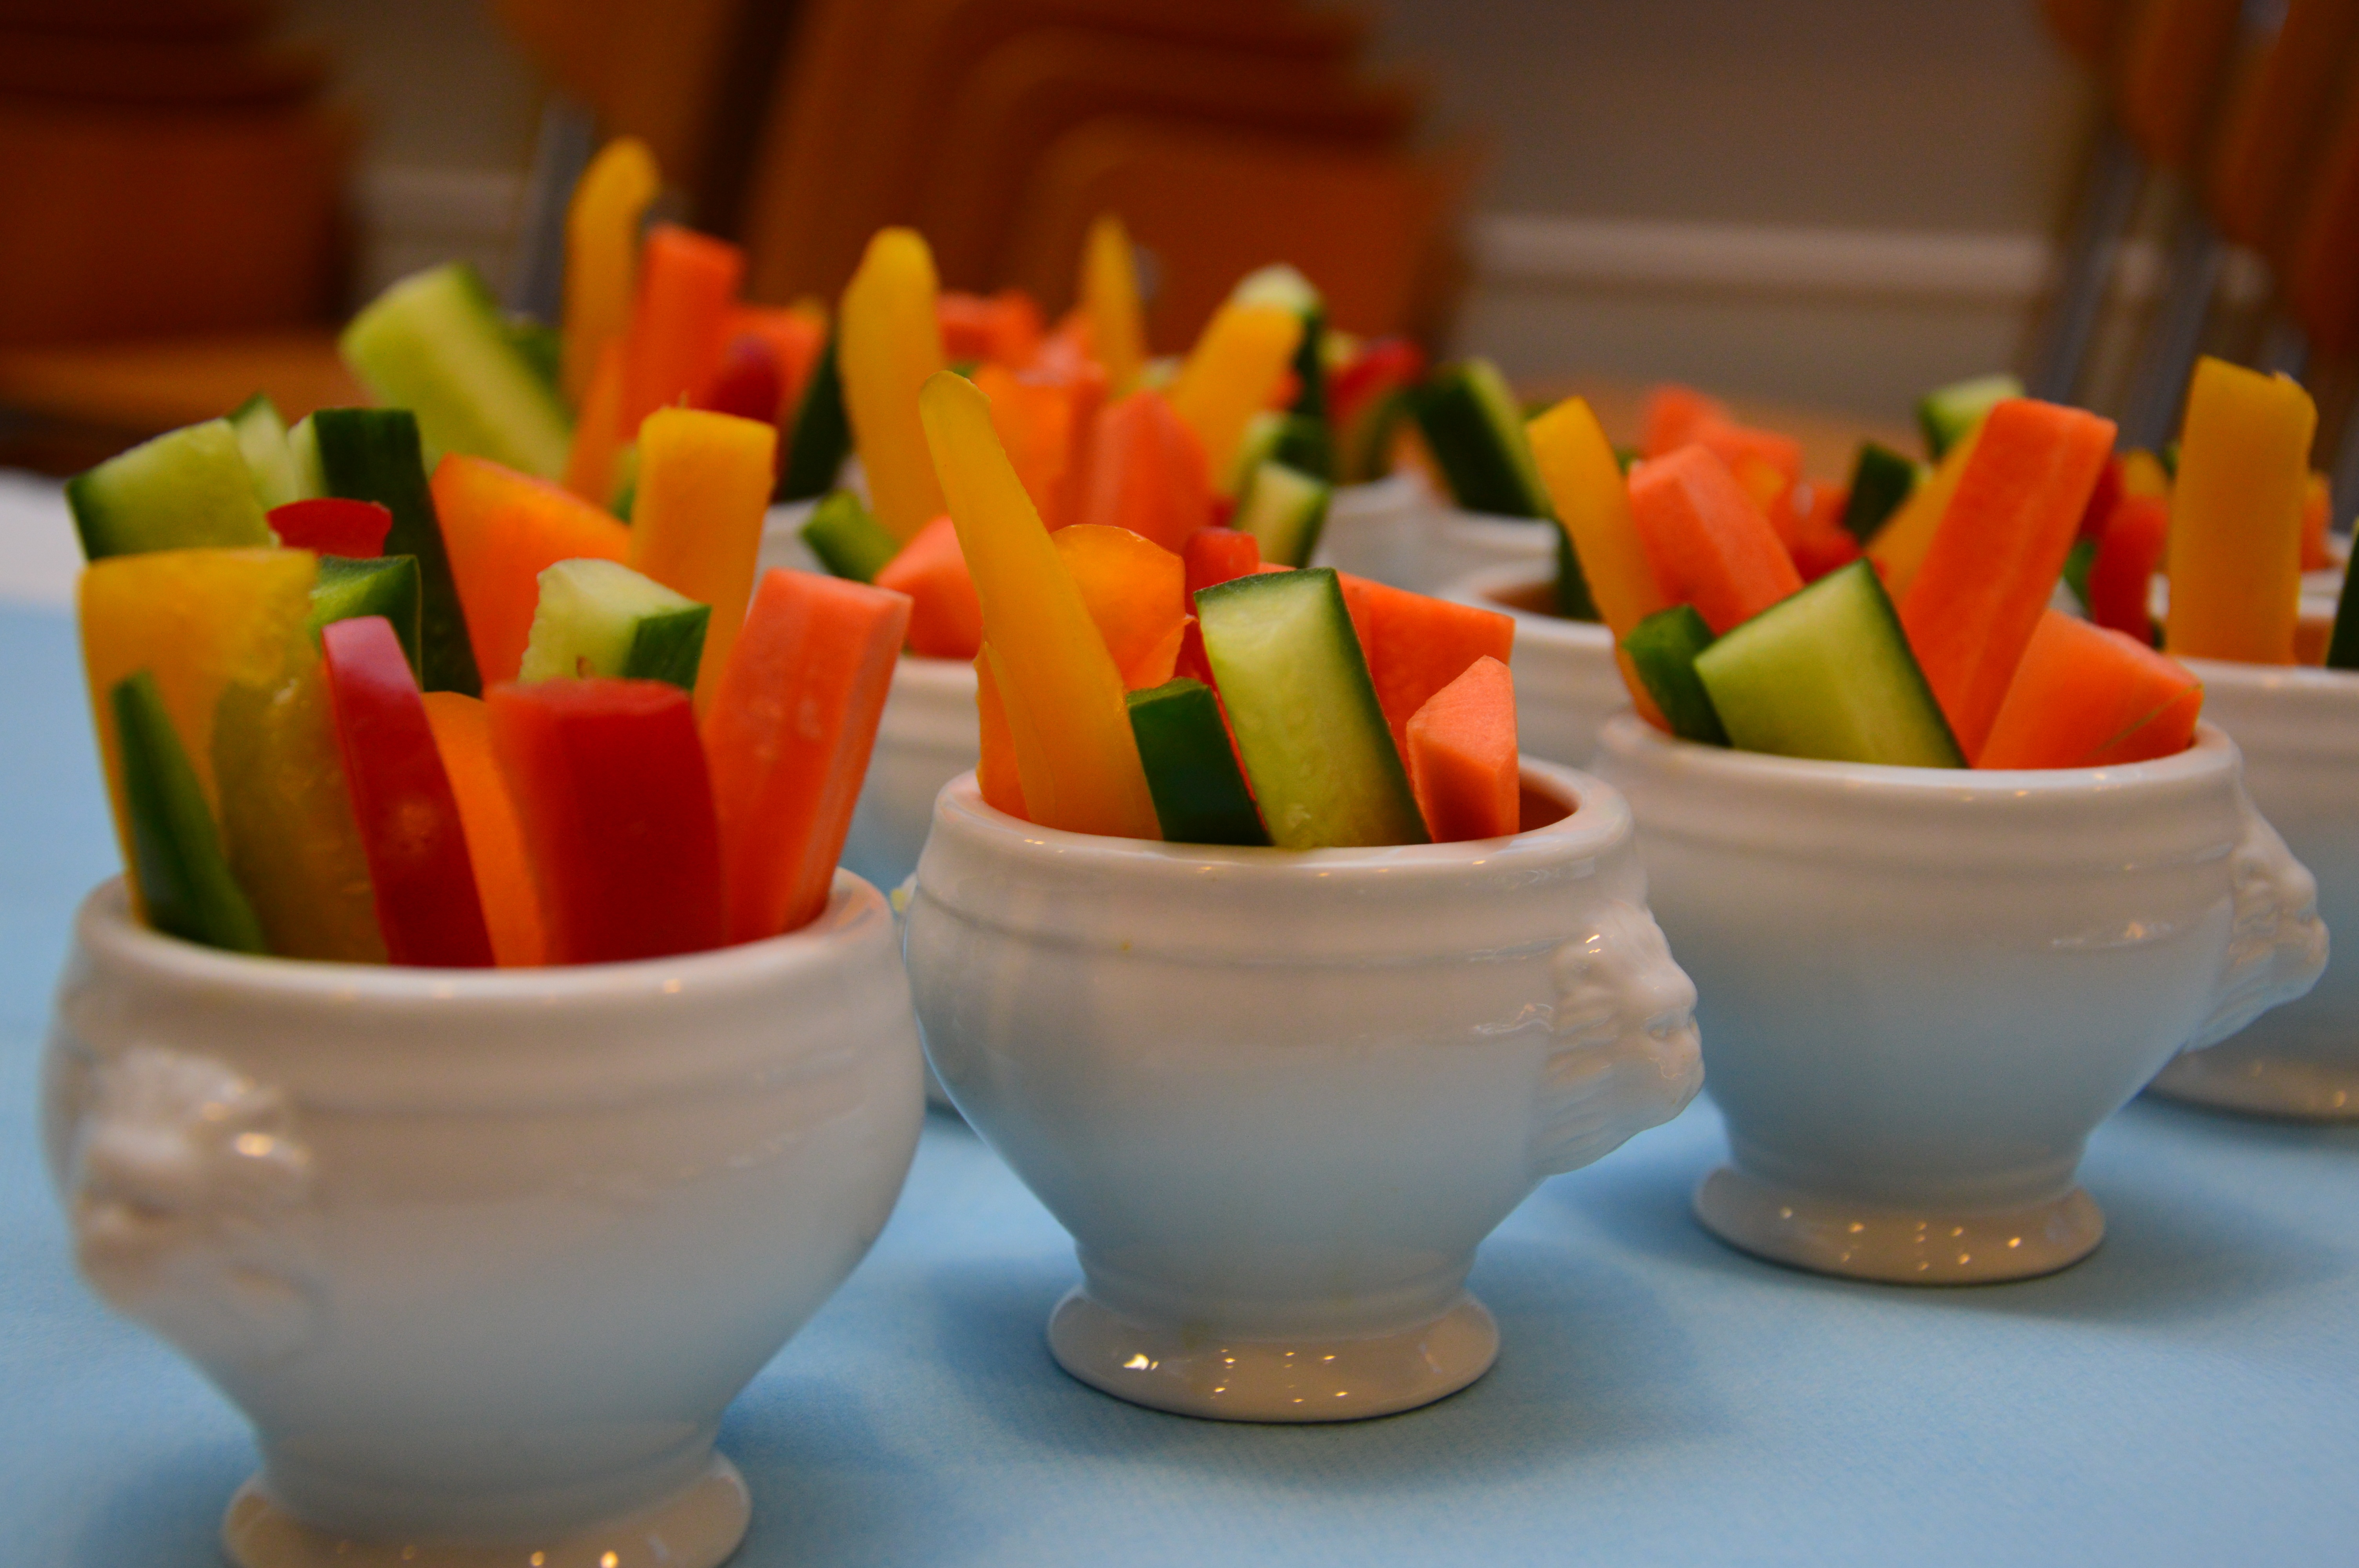
flower, dish, meal, food, produce, vegetable, healthy, dessert, vegetables, chunks, crisp, starter, frisch, aperitif, vegetable sticks